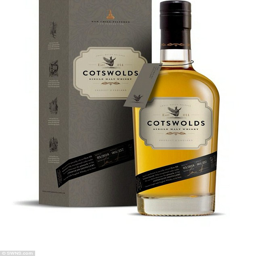
the label on the bottles will read